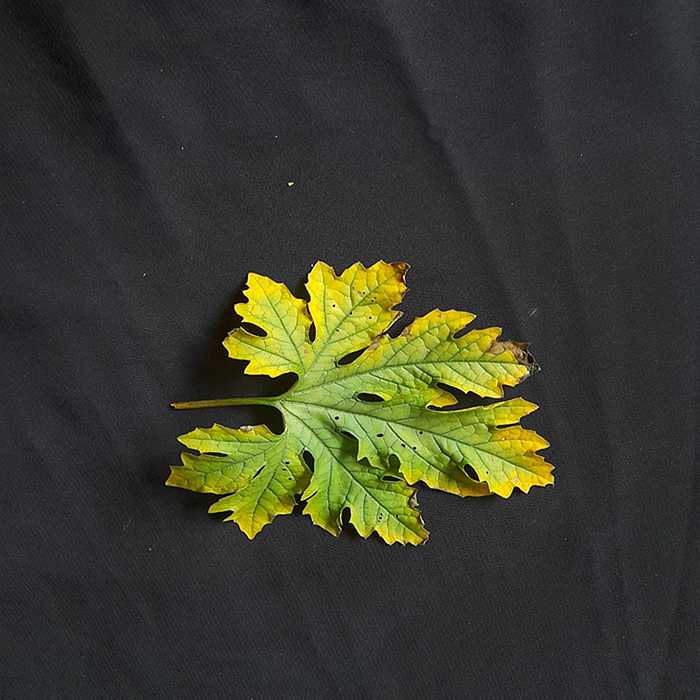
Plant: Bitter Gourd
Label: Fusarium wilt